The Heart of Thomas

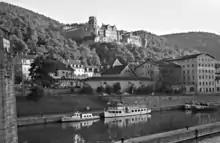
Heidelberg in the 1950s, which is visited by Oskar and Erik

During Easter holidays, Schlotterbach student Thomas Werner dies after falling off a pedestrian footbridge spanning a railroad track. Although the school's community believes his death to be accidental, his classmate Julusmole "Juli" Bauernfeind receives a posthumous suicide letter from Thomas wherein Thomas professes his love for him; Thomas had unrequited romantic feelings for Juli, who had previously rejected his affections. Though Juli is outwardly unmoved by the incident, he is privately racked with guilt over Thomas' death. He confides in his roommate Oskar Reiser, who is secretly in love with Juli.